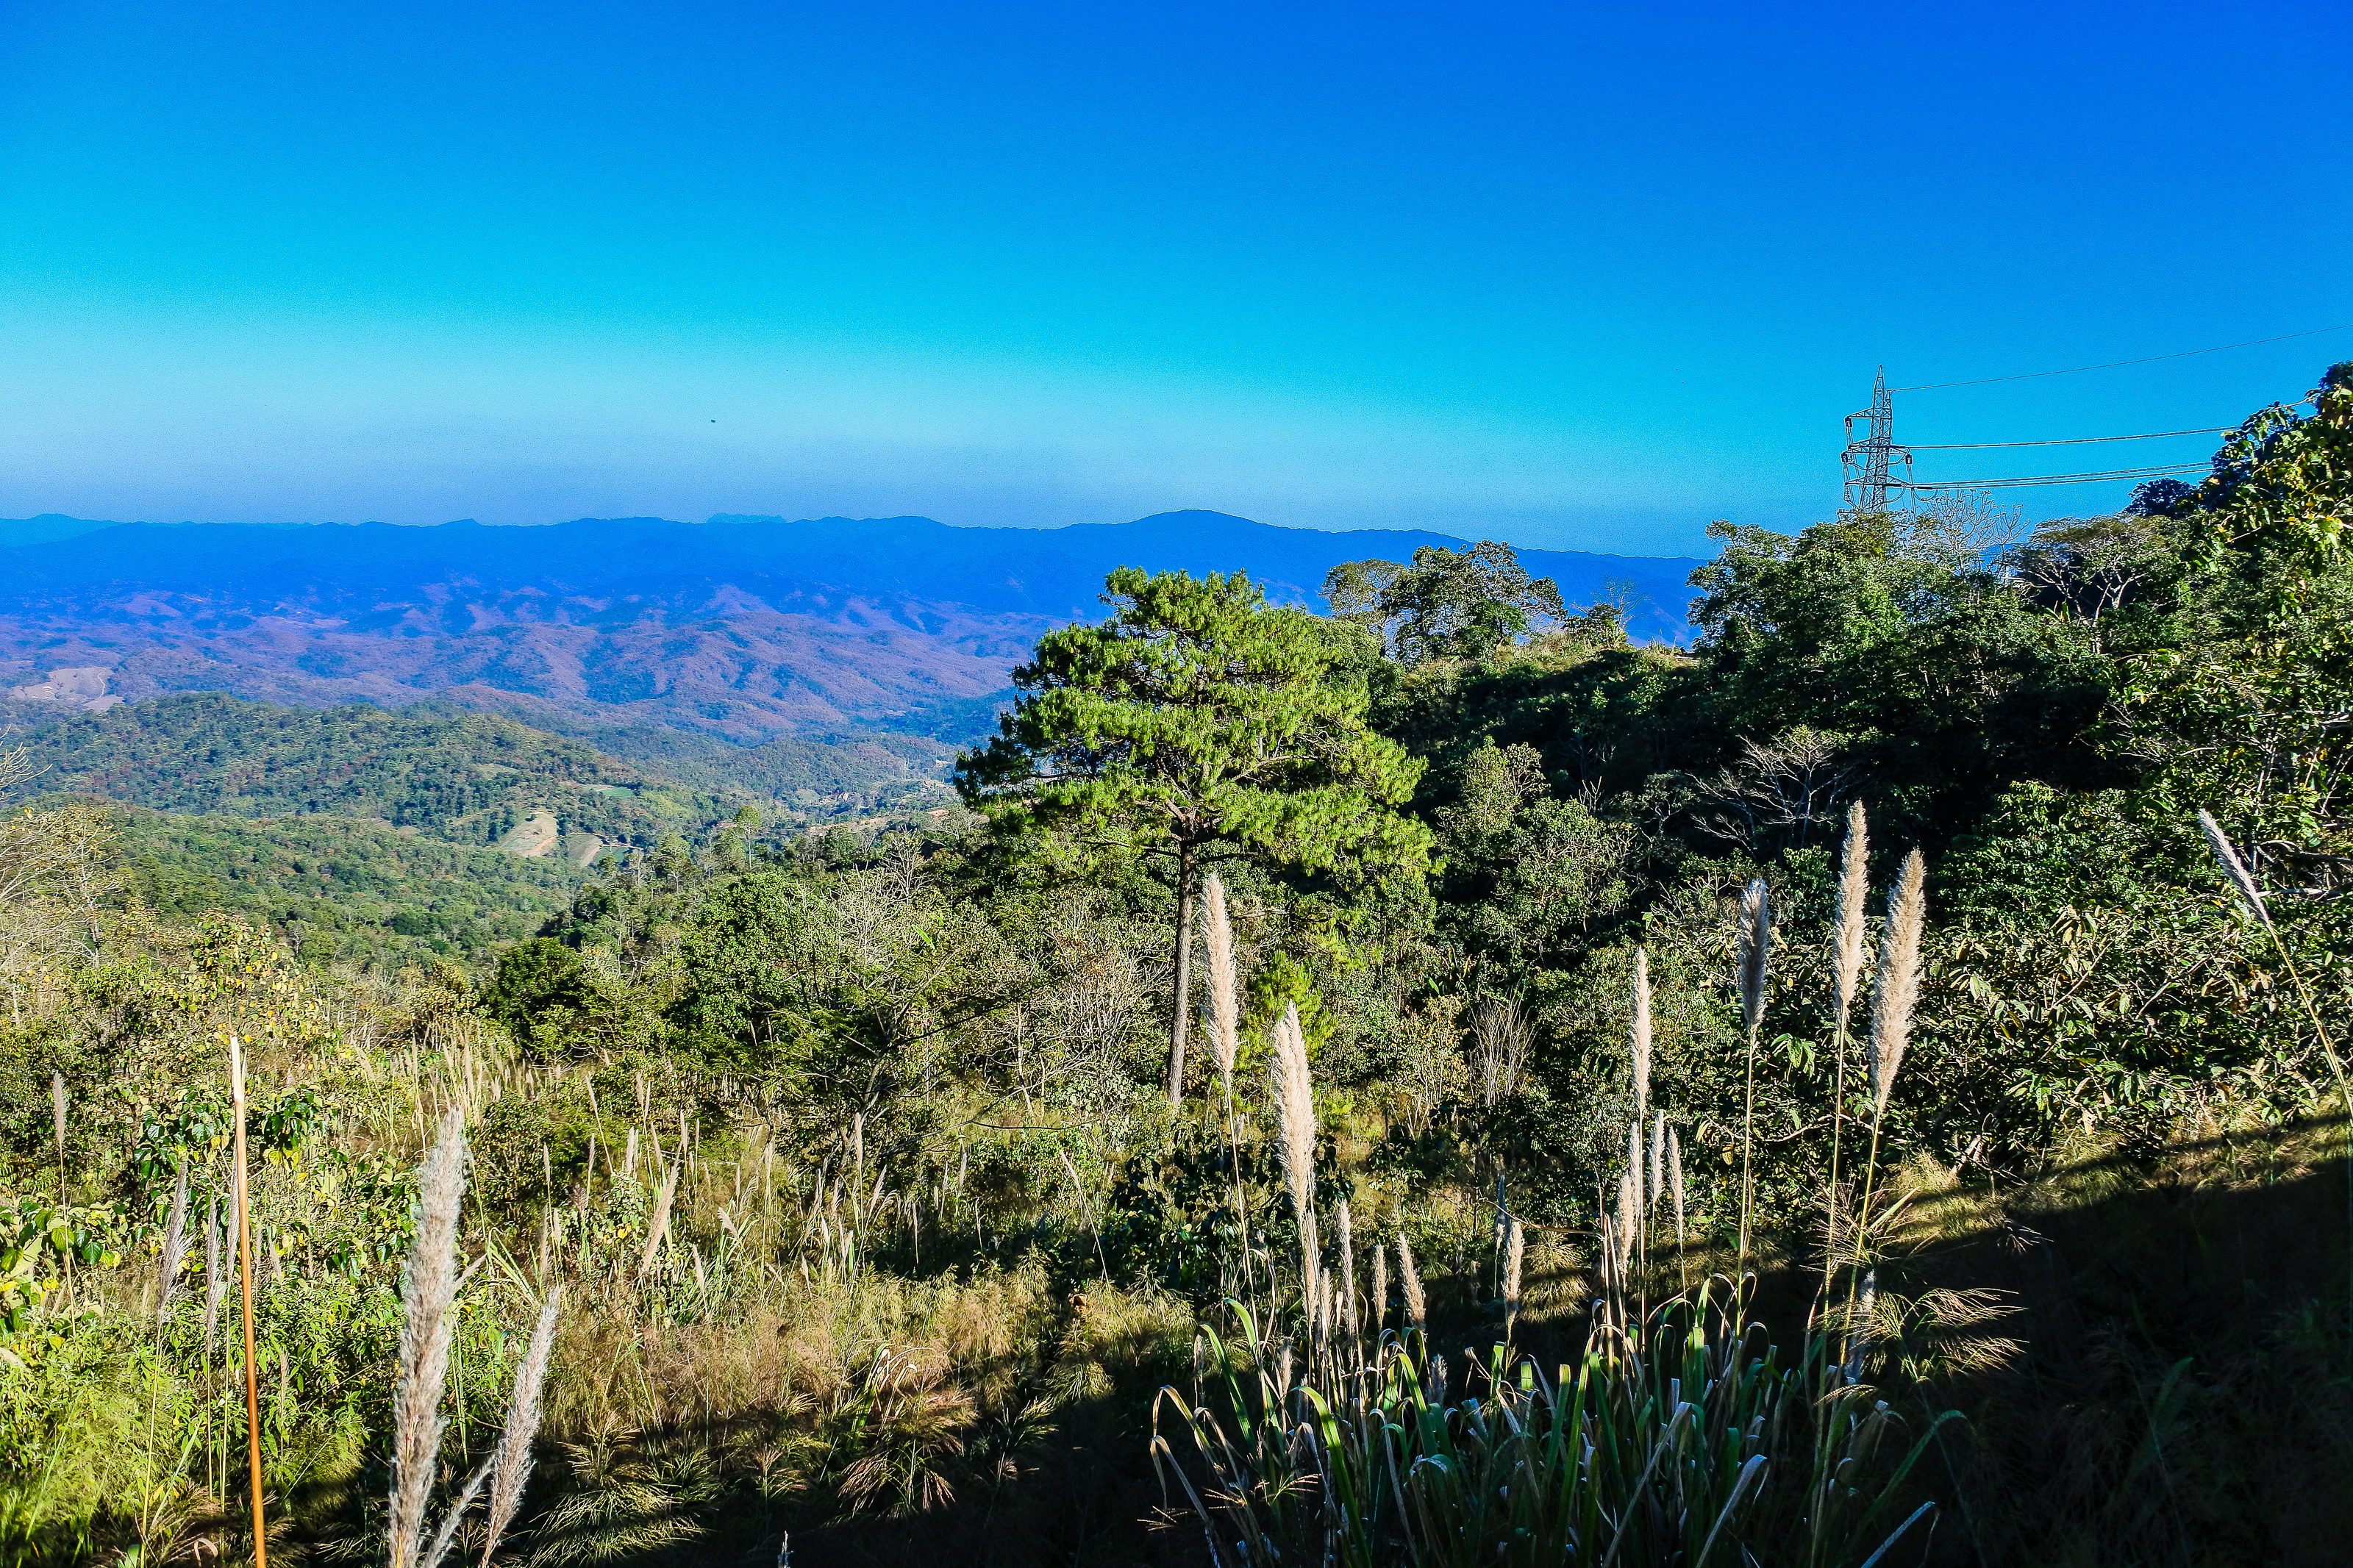
forest, mountains, panoramic, tourism, clouds, pangmapha, scenery, sunflowers, bua tong, trees, twilight, beautiful, view, grass, thailand, wild sunflowers, sky, viewpoint, flowers, green, natural, pang mapha, nature, tithonia diversifolia, asia, mountain range, asean, northern thailand, mae hong son, outdoor, mexican sunflowers, kew lom, spectacular, sunset, hills, kiew lom, rainforest, evening, travel, valleys, colorful, landscape, sunray, vegetation, natural landscape, nature reserve, natural environment, wilderness, tree, mountain, biome, plant community, tropical and subtropical coniferous forests, jungle, shrubland, cloud, national park, hill, plant, valdivian temperate rain forest, ridge, photography, chaparral, rock, hill station, mount scenery, state park, old growth forest, trail, wildlife, terrain, meteorological phenomenon, temperate broadleaf and mixed forest, road